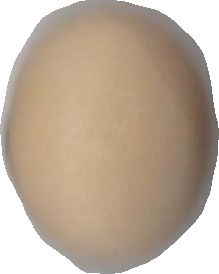
Variety: Anjasmoro